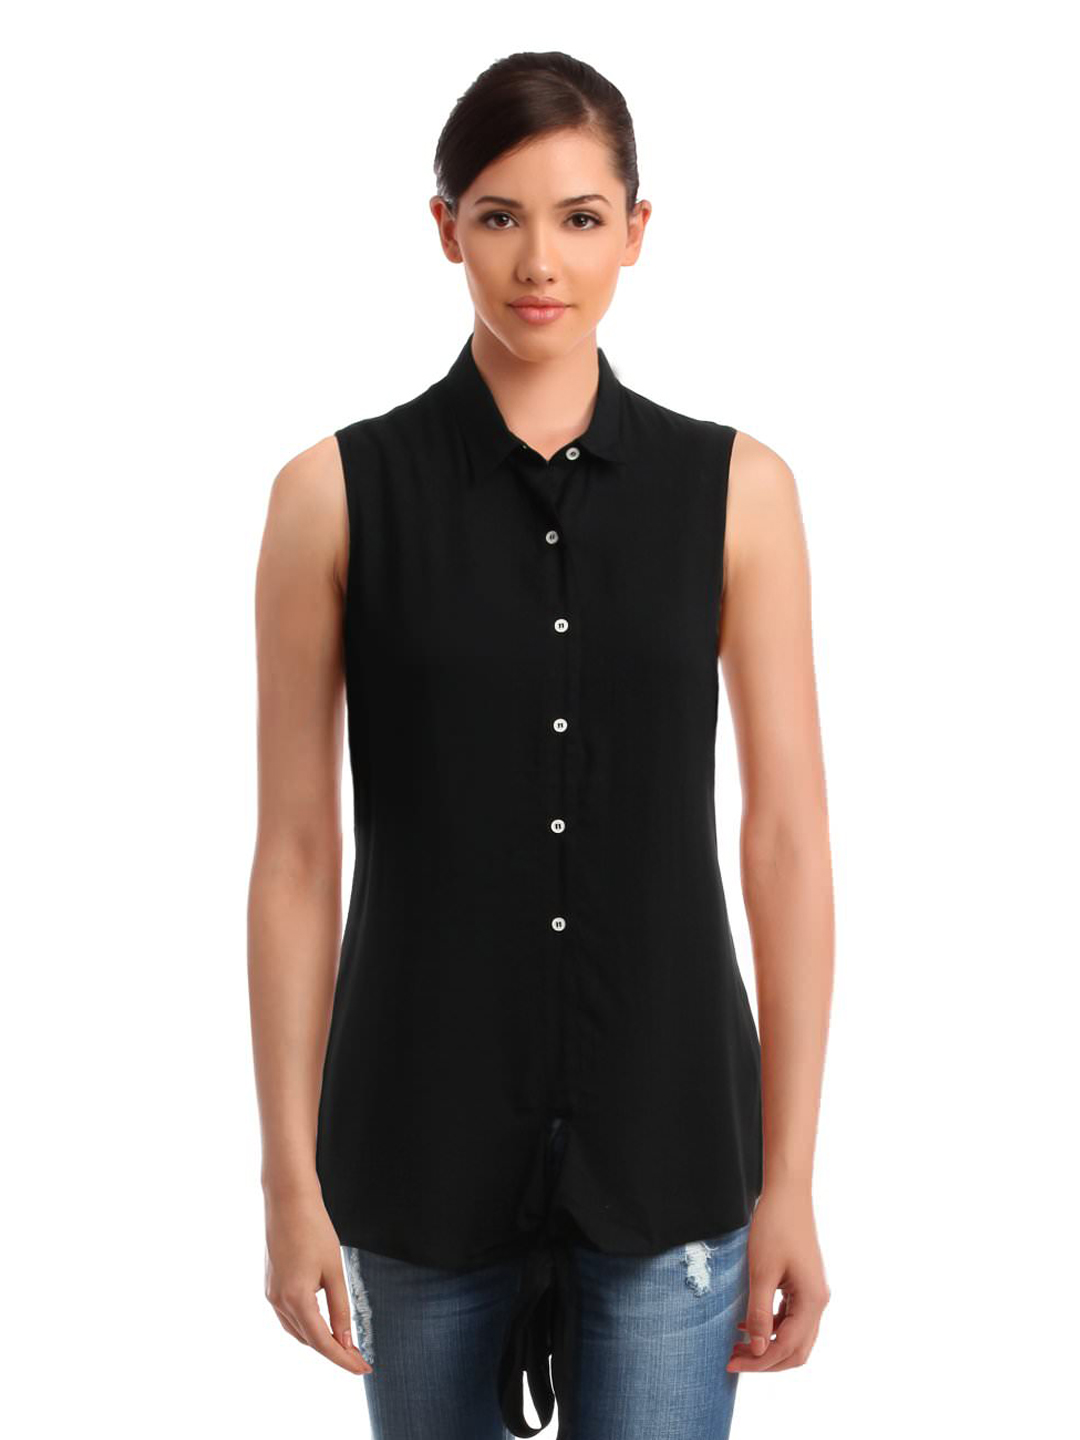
Femella Women Black Shirt
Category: Apparel / Topwear / Shirts
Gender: Women
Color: Black
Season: Summer 2012
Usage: Casual